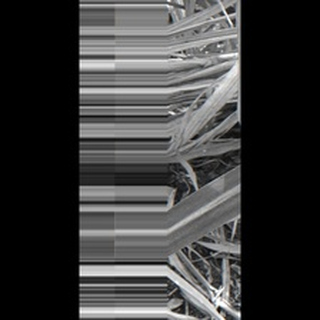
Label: sugarcane_red_rot